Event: Nepal Earthquake
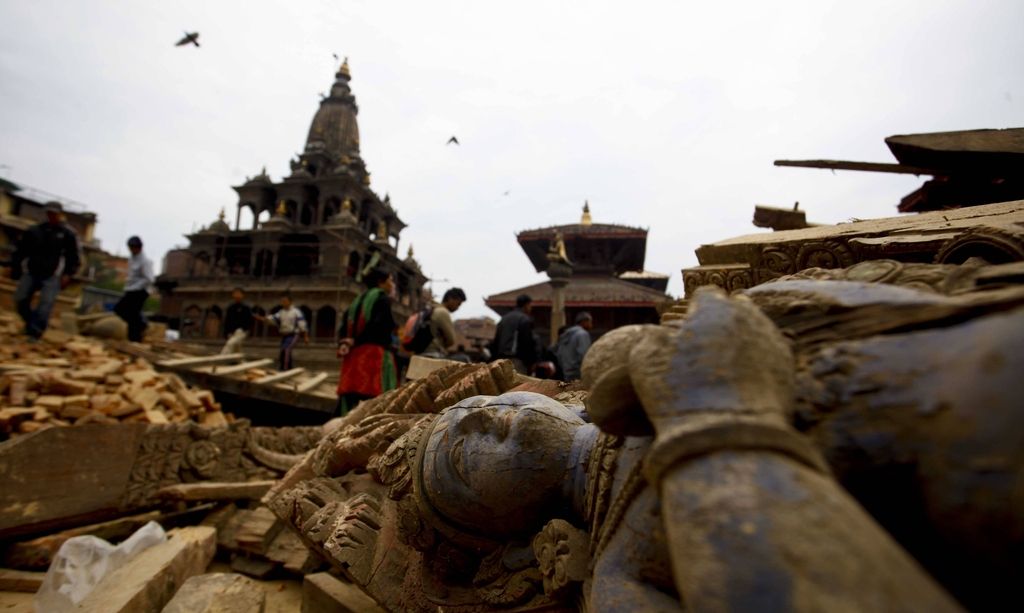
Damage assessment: damage